The Destiny Map

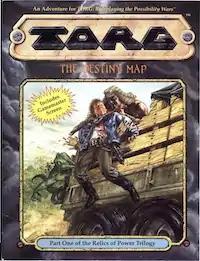
Cover art by David Dorman, 1990

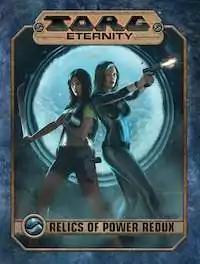
"Relics of Power Redux" published by Ulisses Spiele in 2020.

The Destiny Map is an adventure published by West End Games in 1990 for the cross-genre role-playing game "Torg".